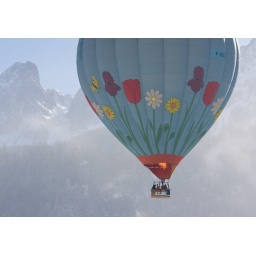
The secret of how flowers grow - little gnomes under the ground with blowtorches.